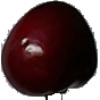
Label: Cherry 1